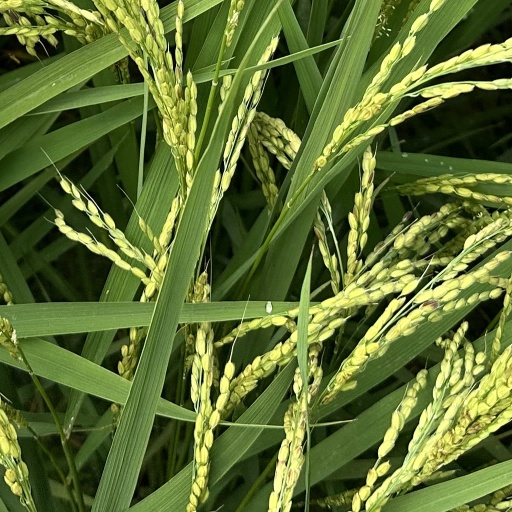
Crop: rice